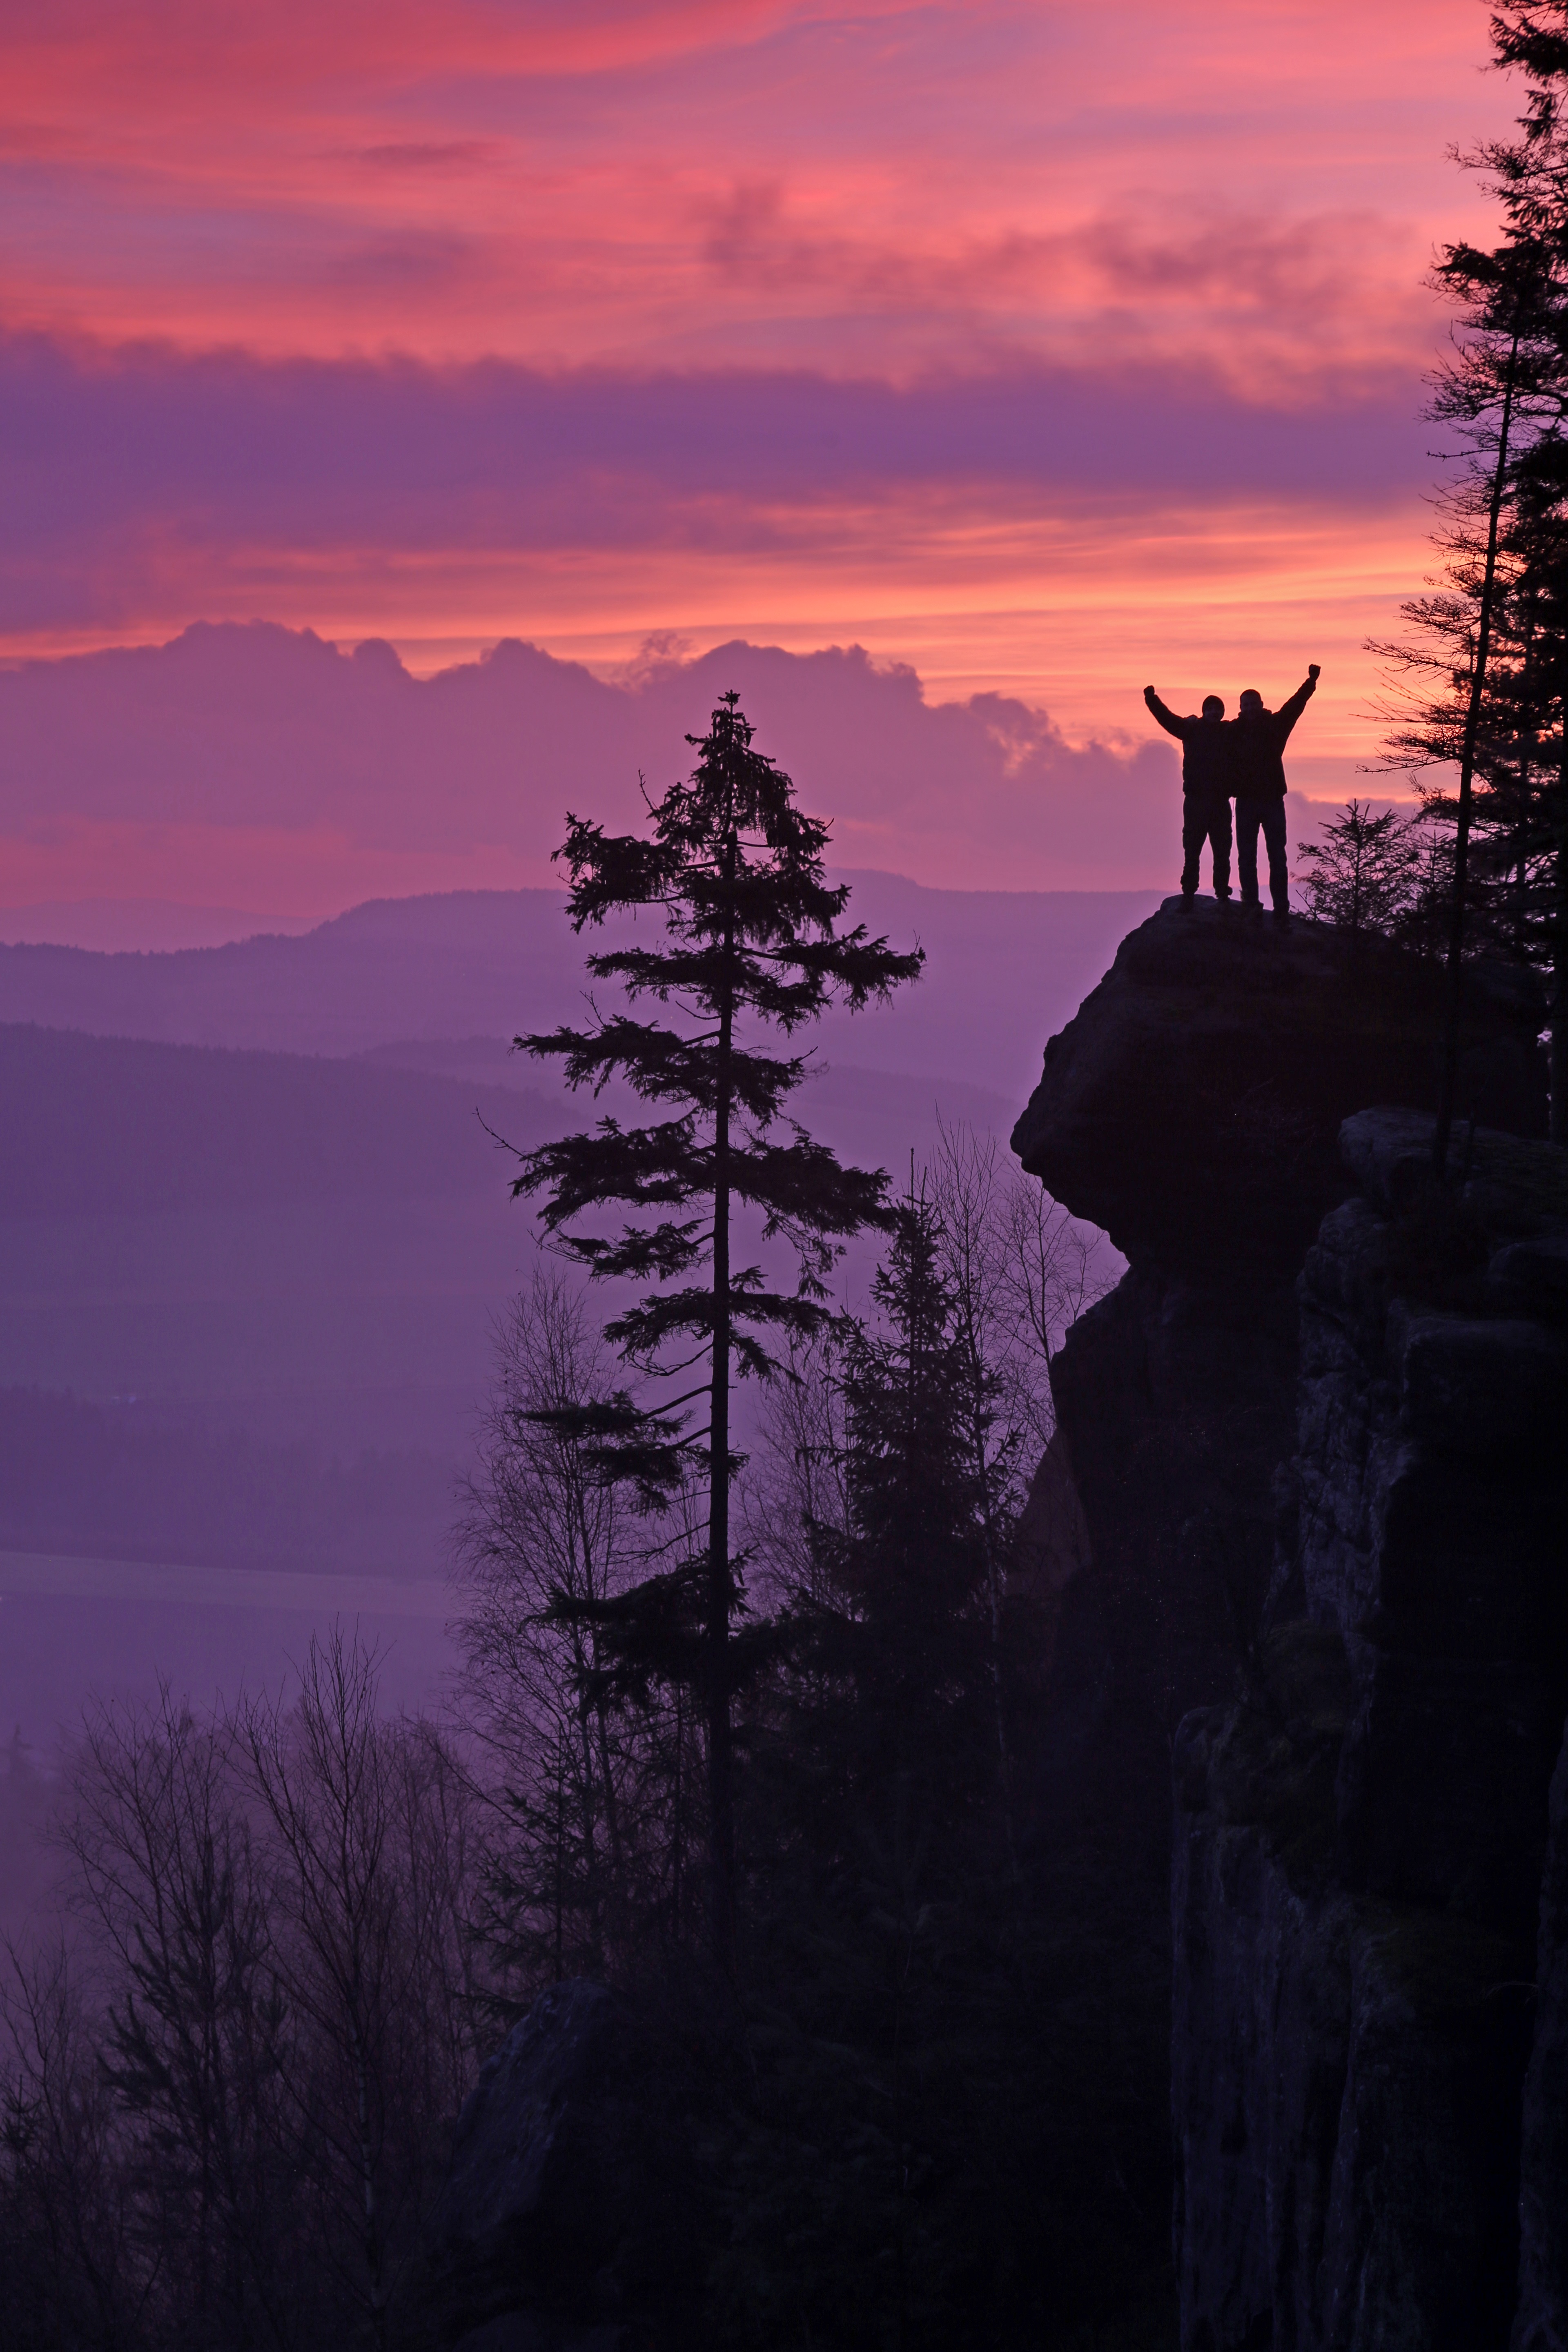
landscape, tree, nature, mountain, cloud, sky, sunrise, sunset, mist, morning, view, dawn, dusk, evening, reflection, contrast, darkness, in the morning, shadows, clouds, friends, mountains, east, atmospheric phenomenon, mountainous landforms